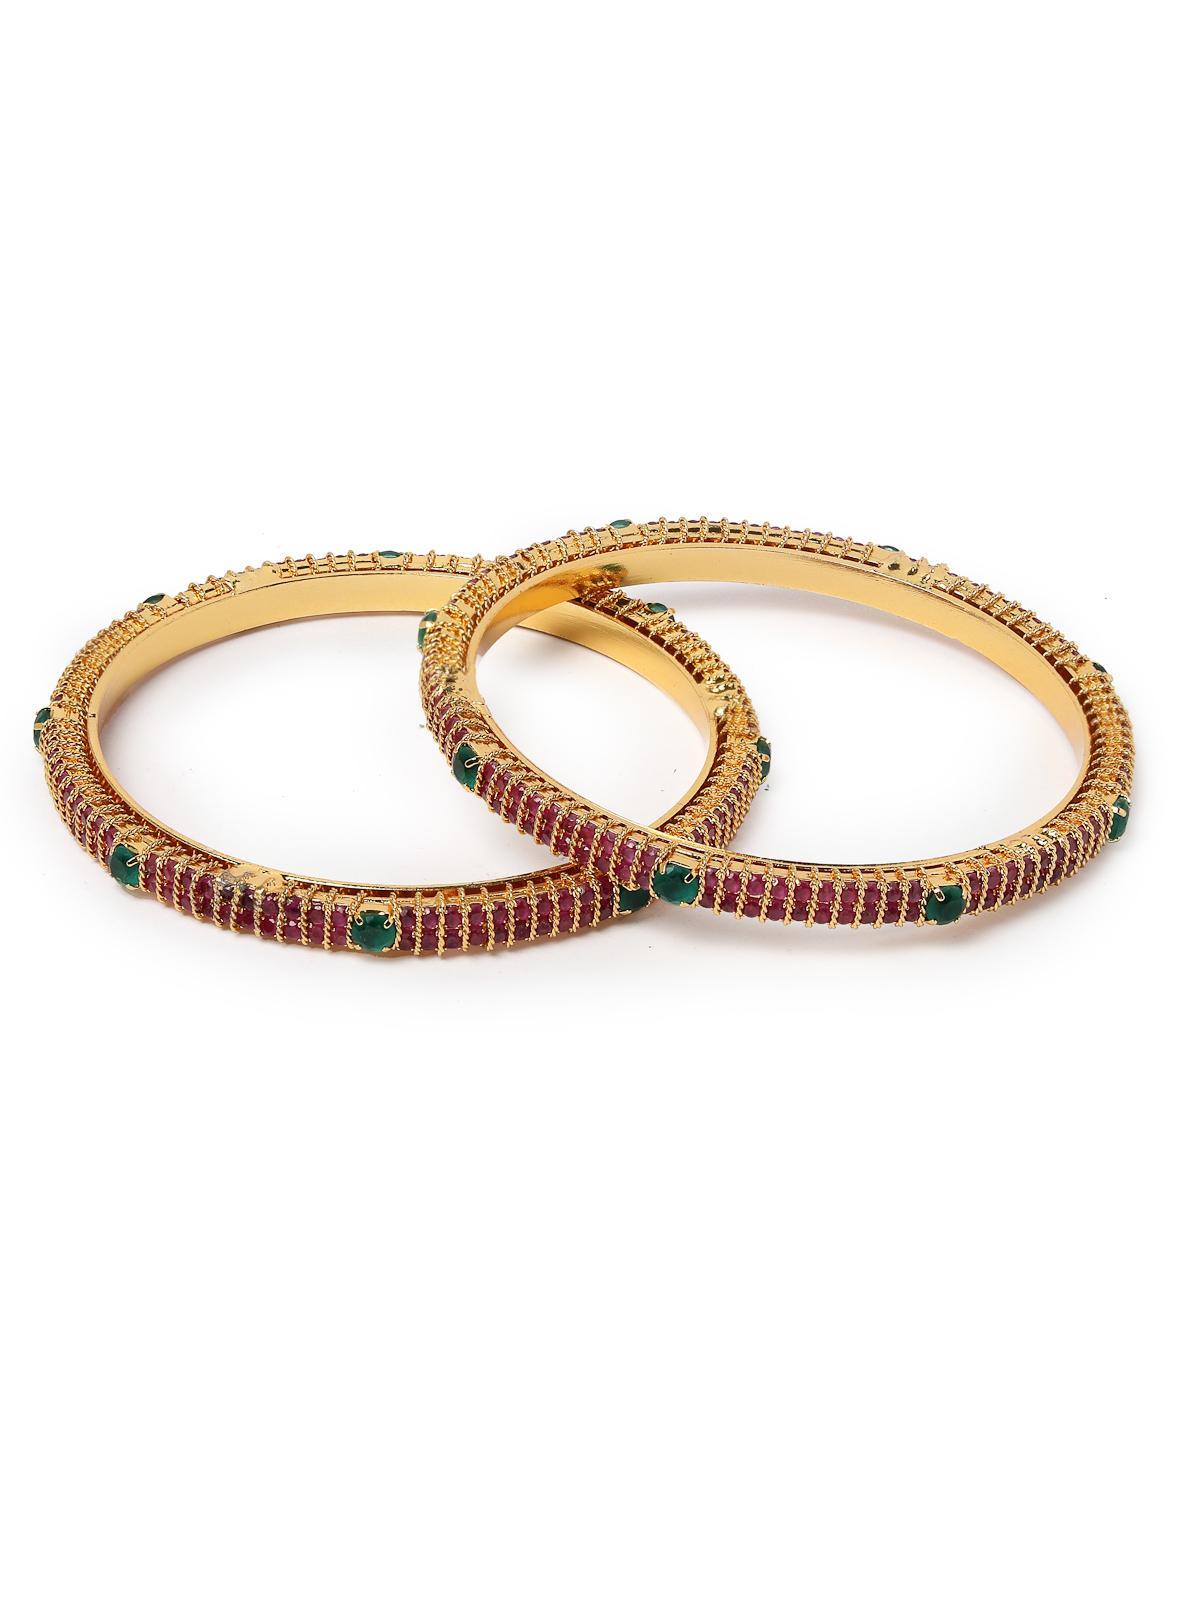
Sukkhi Decorative Gold Tone Plated Red And Green Kada Bracelet Bangle Jewellery Set for Women & Girls | Set of 2 Latest Design | Birthday Anniversary Gift for Women|B105864_2.4
Type: Bracelets & Bangles
Brand: Sukkhi
Price: Rs. 1171
 Enhance your style with the Sukkhi Decorative Gold Tone Plated Kada Bracelet Bangle Set for Women & Girls. This set of two features a captivating combination of red and green, adorned with intricate decorative elements. The latest design, complemented by a gold-tone finish, adds a touch of sophistication to any ensemble. Sized at 2.4, 2.6 and 2.8, these bracelets make for a perfect birthday or anniversary gift, celebrating contemporary design and timeless elegance for the special women in your life.Disclaimer:There may be slight variation in shade and colour due to photographic effects and monitor settings
Included: 2 Bangles